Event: Nepal Earthquake
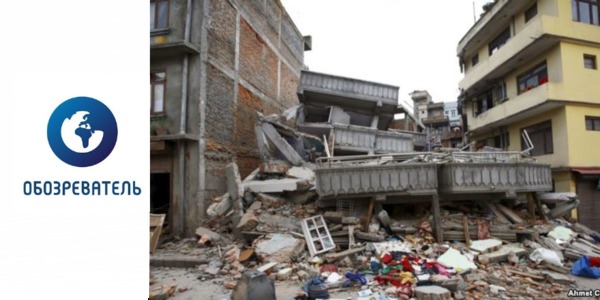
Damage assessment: damage